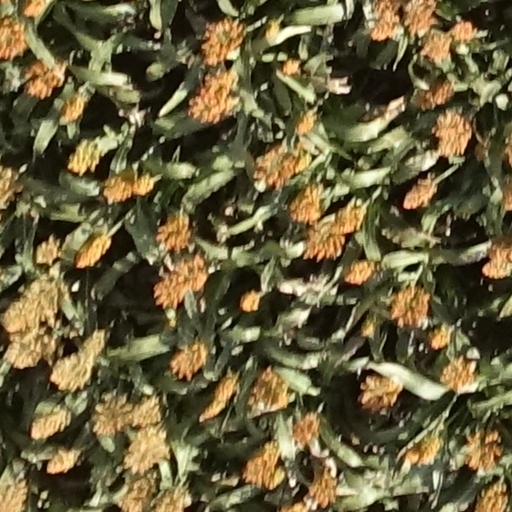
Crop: sorghum